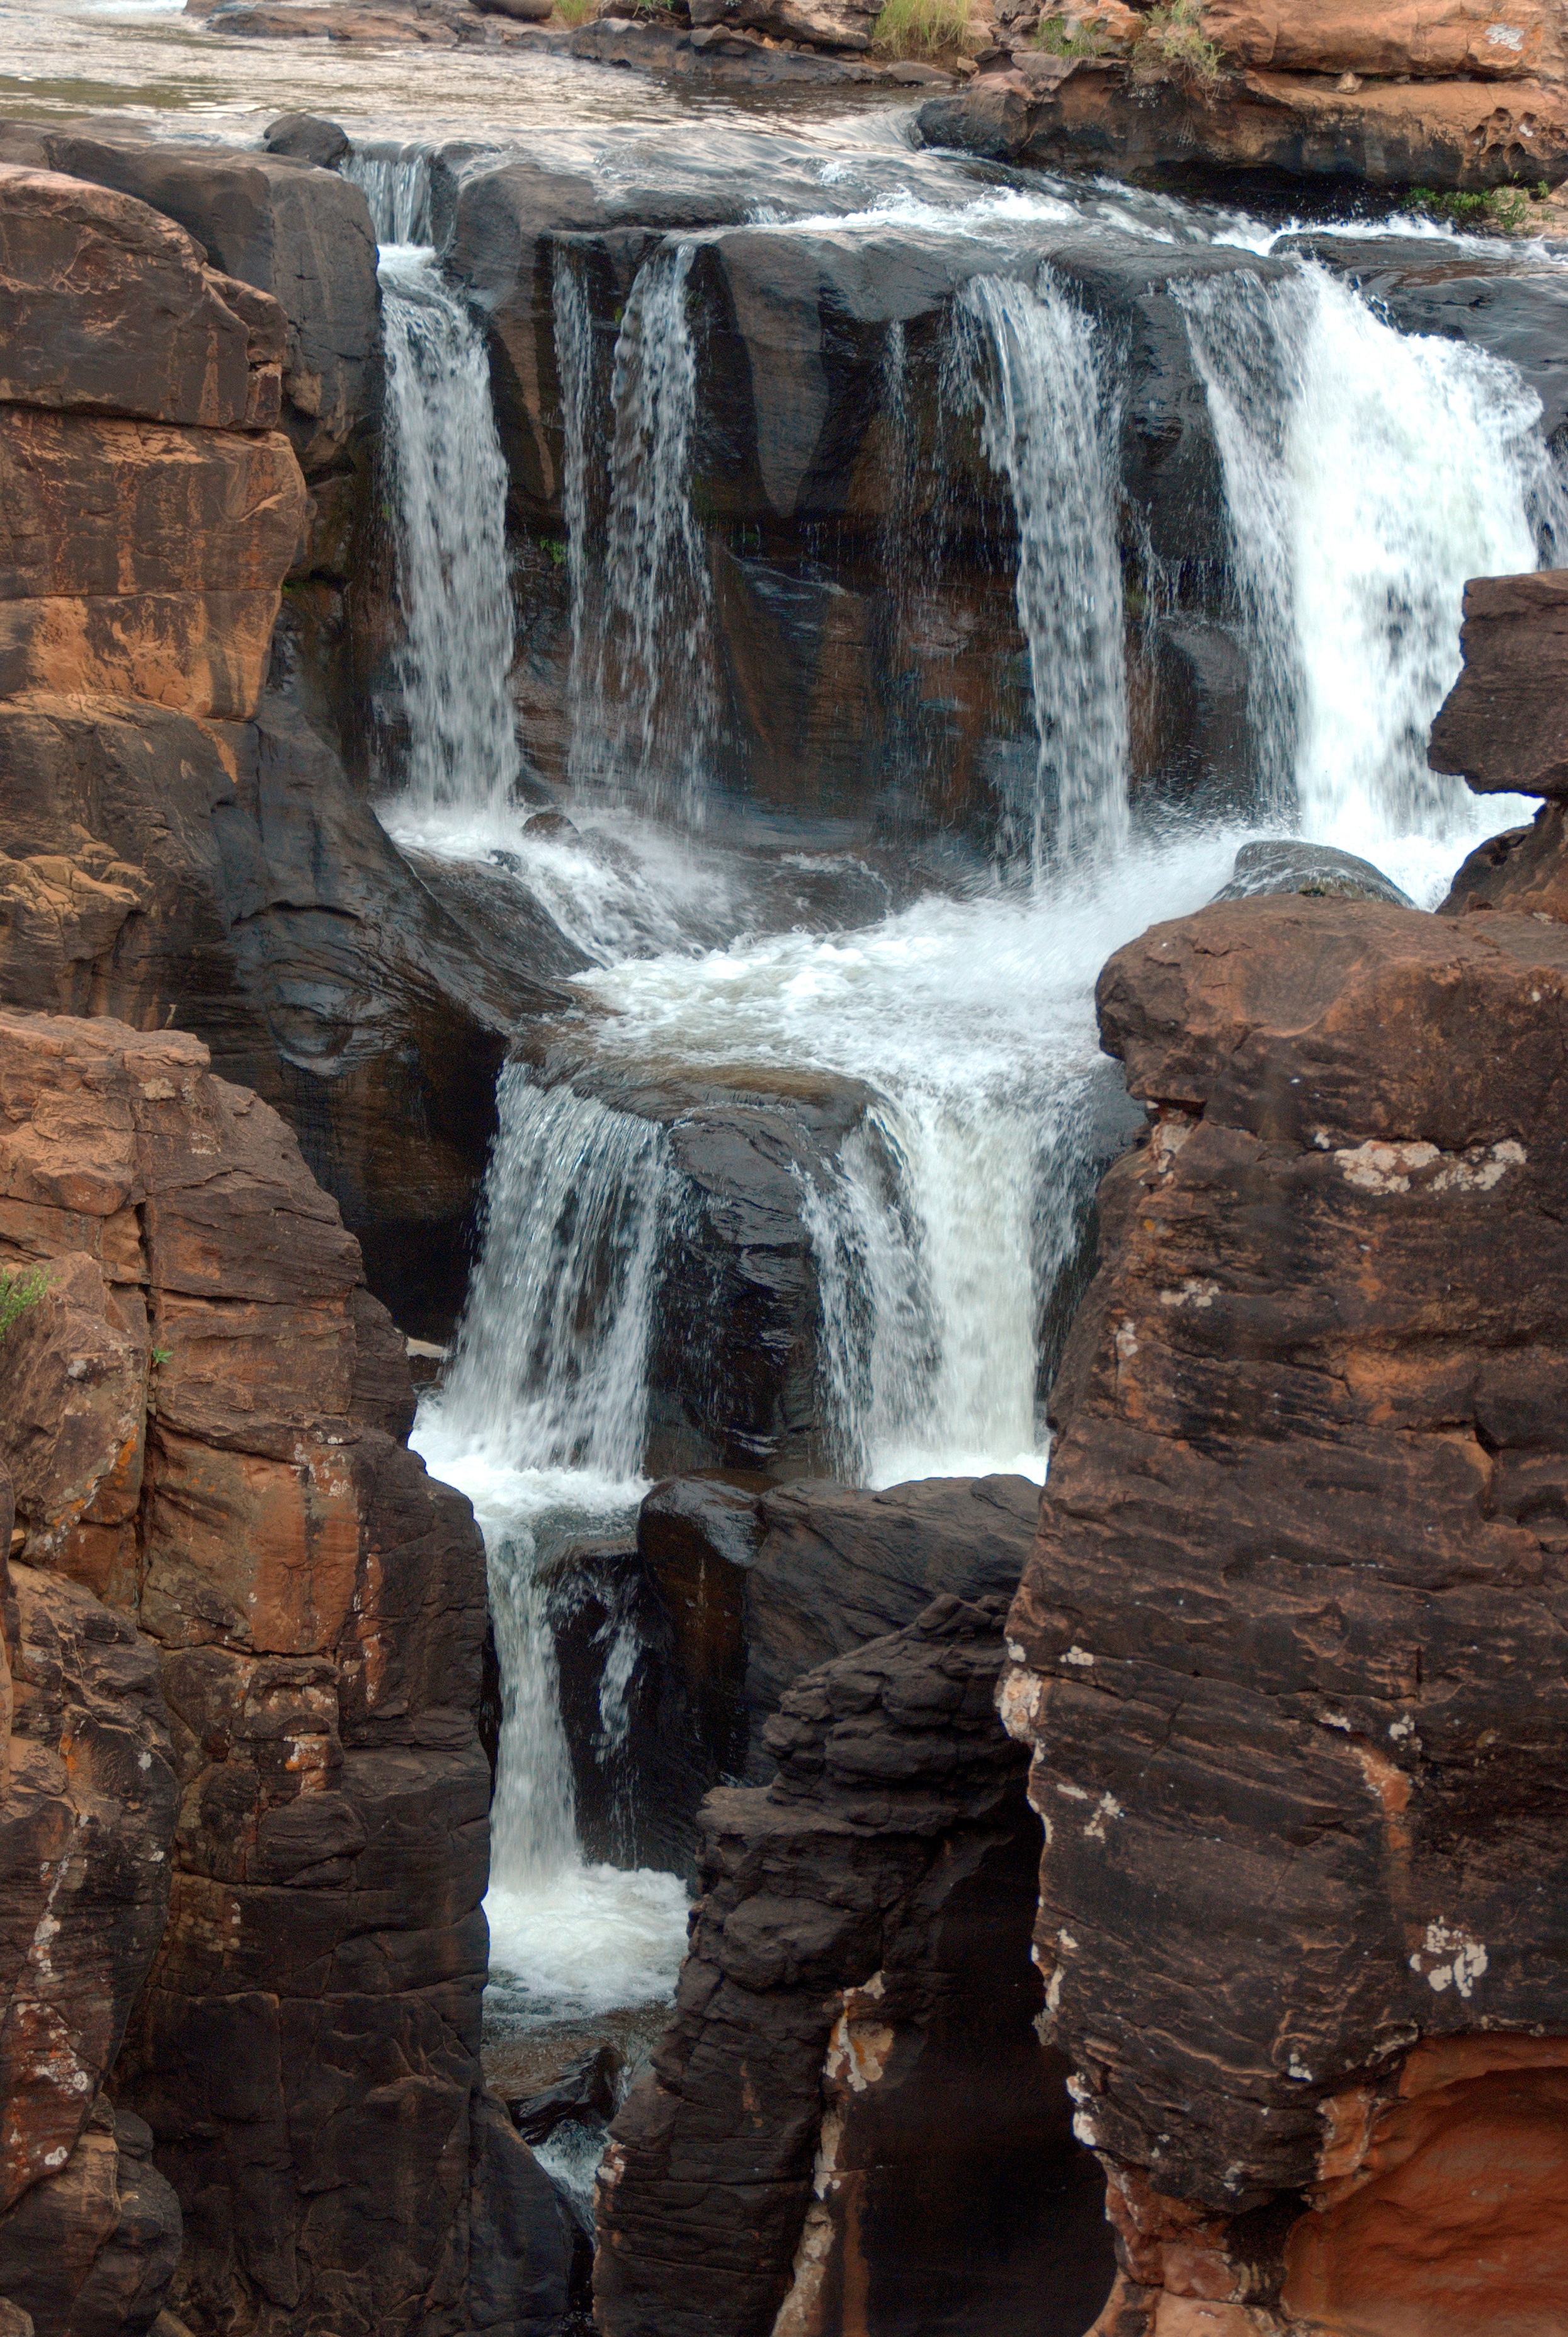
water, nature, rock, waterfall, mountain, formation, cliff, cascade, autumn, canyon, terrain, body of water, ravine, wasserfall, water feature, south africa, drakensberg, blyde river, series of waterfalls